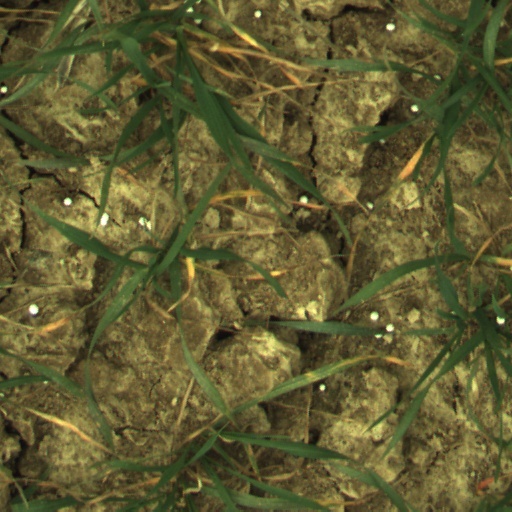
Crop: wheat